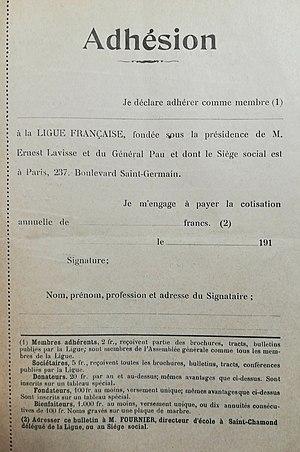
Ligue française, bulletin d'adhésion, section de Saint-Chamond, 1918
Mathieu Fournier est un instituteur, pédagogue, romancier et conteur. Il a écrit sous son nom et sous le pseudonyme de Jean Châtelus.